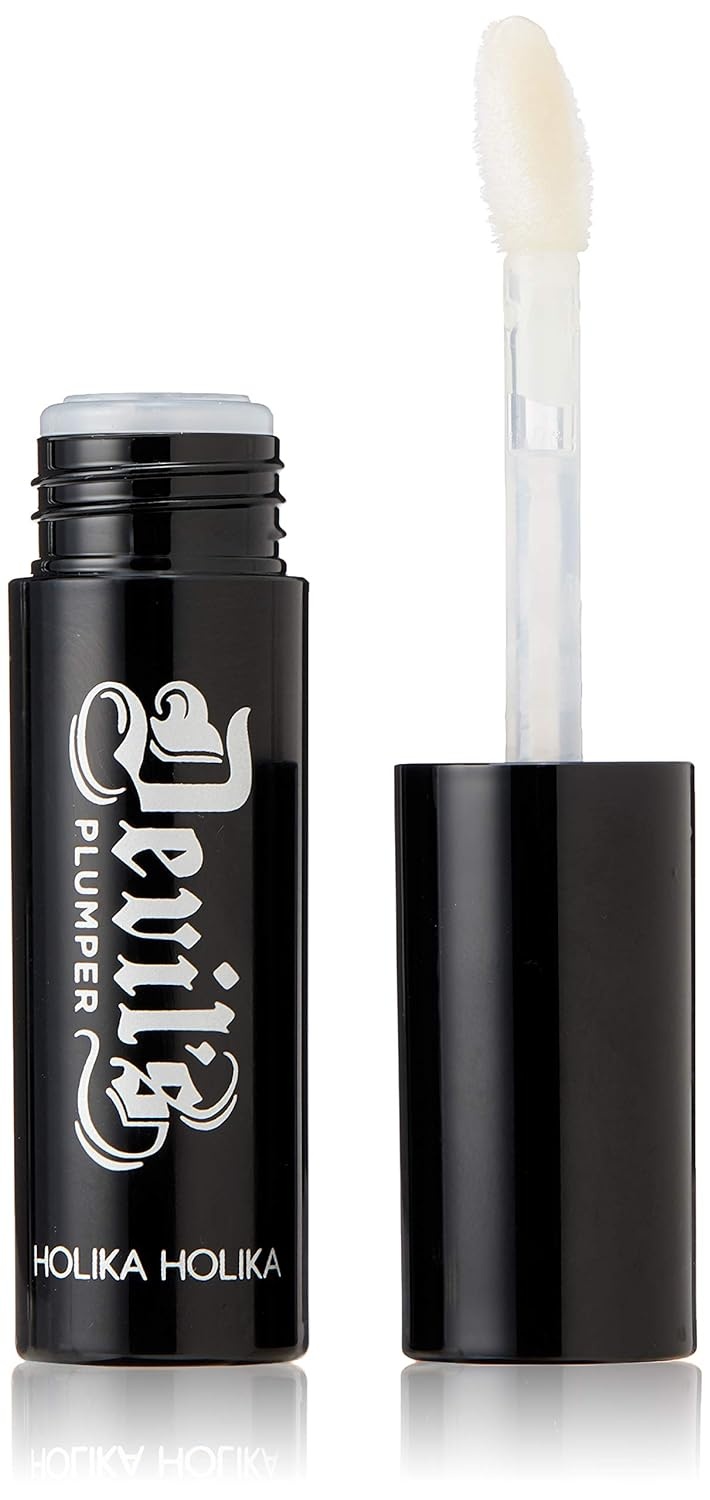
Devil's Plumper (01 Matte Primer)
Brand: SIUQ
Category: Health & Beauty > Personal Care > Cosmetics > Makeup > Lip Makeup > Lip Primers